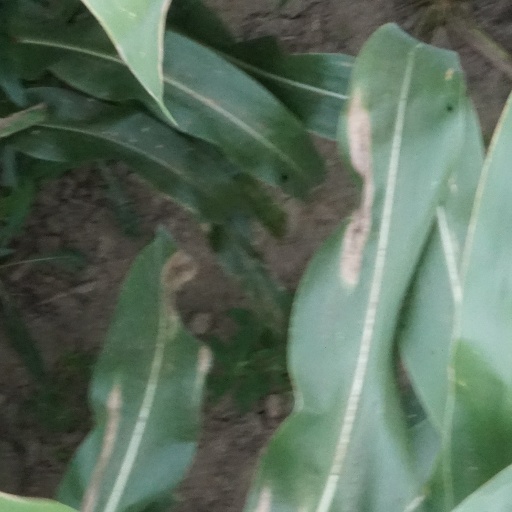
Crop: maize; corn